Aperture (mollusc)

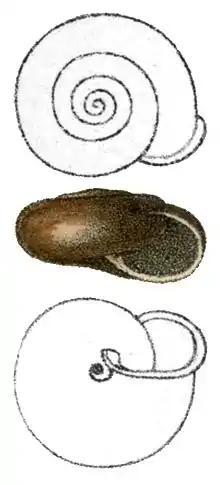
Three views of a shell of "Norelona pyrenaica" with the apertural view in the center

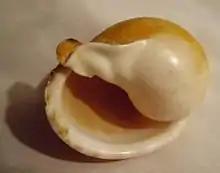
A shell of "Semicassis pyrum", which has a large aperture and a pronounced parietal callus

The aperture is an opening in certain kinds of mollusc shells: it is the main opening of the shell, where the head-foot part of the body of the animal emerges for locomotion, feeding, etc.